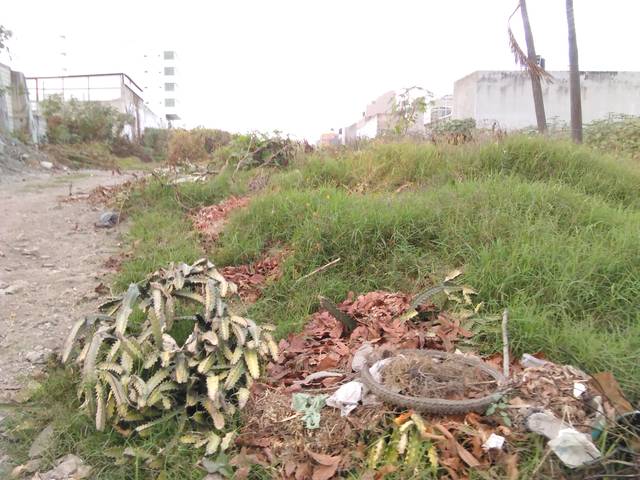
Region: Mexico
Coordinates: 21.517, -104.912